Public housing estates in Hung Hom, To Kwa Wan and Ma Tau Wai

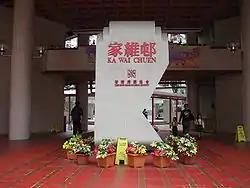
Ka Wai Chuen

Ka Wai Chuen is a mixed public and a Flat-for-Sale Scheme estate developed by Hong Kong Housing Society in the vicinity of Fat Kwong Street, Ma Tau Wai Road and Station Lane. It has 9 residential blocks completed in 1984, 1987, 1990 and 1993. Five of the blocks are for rental while 4 of them are for sale.